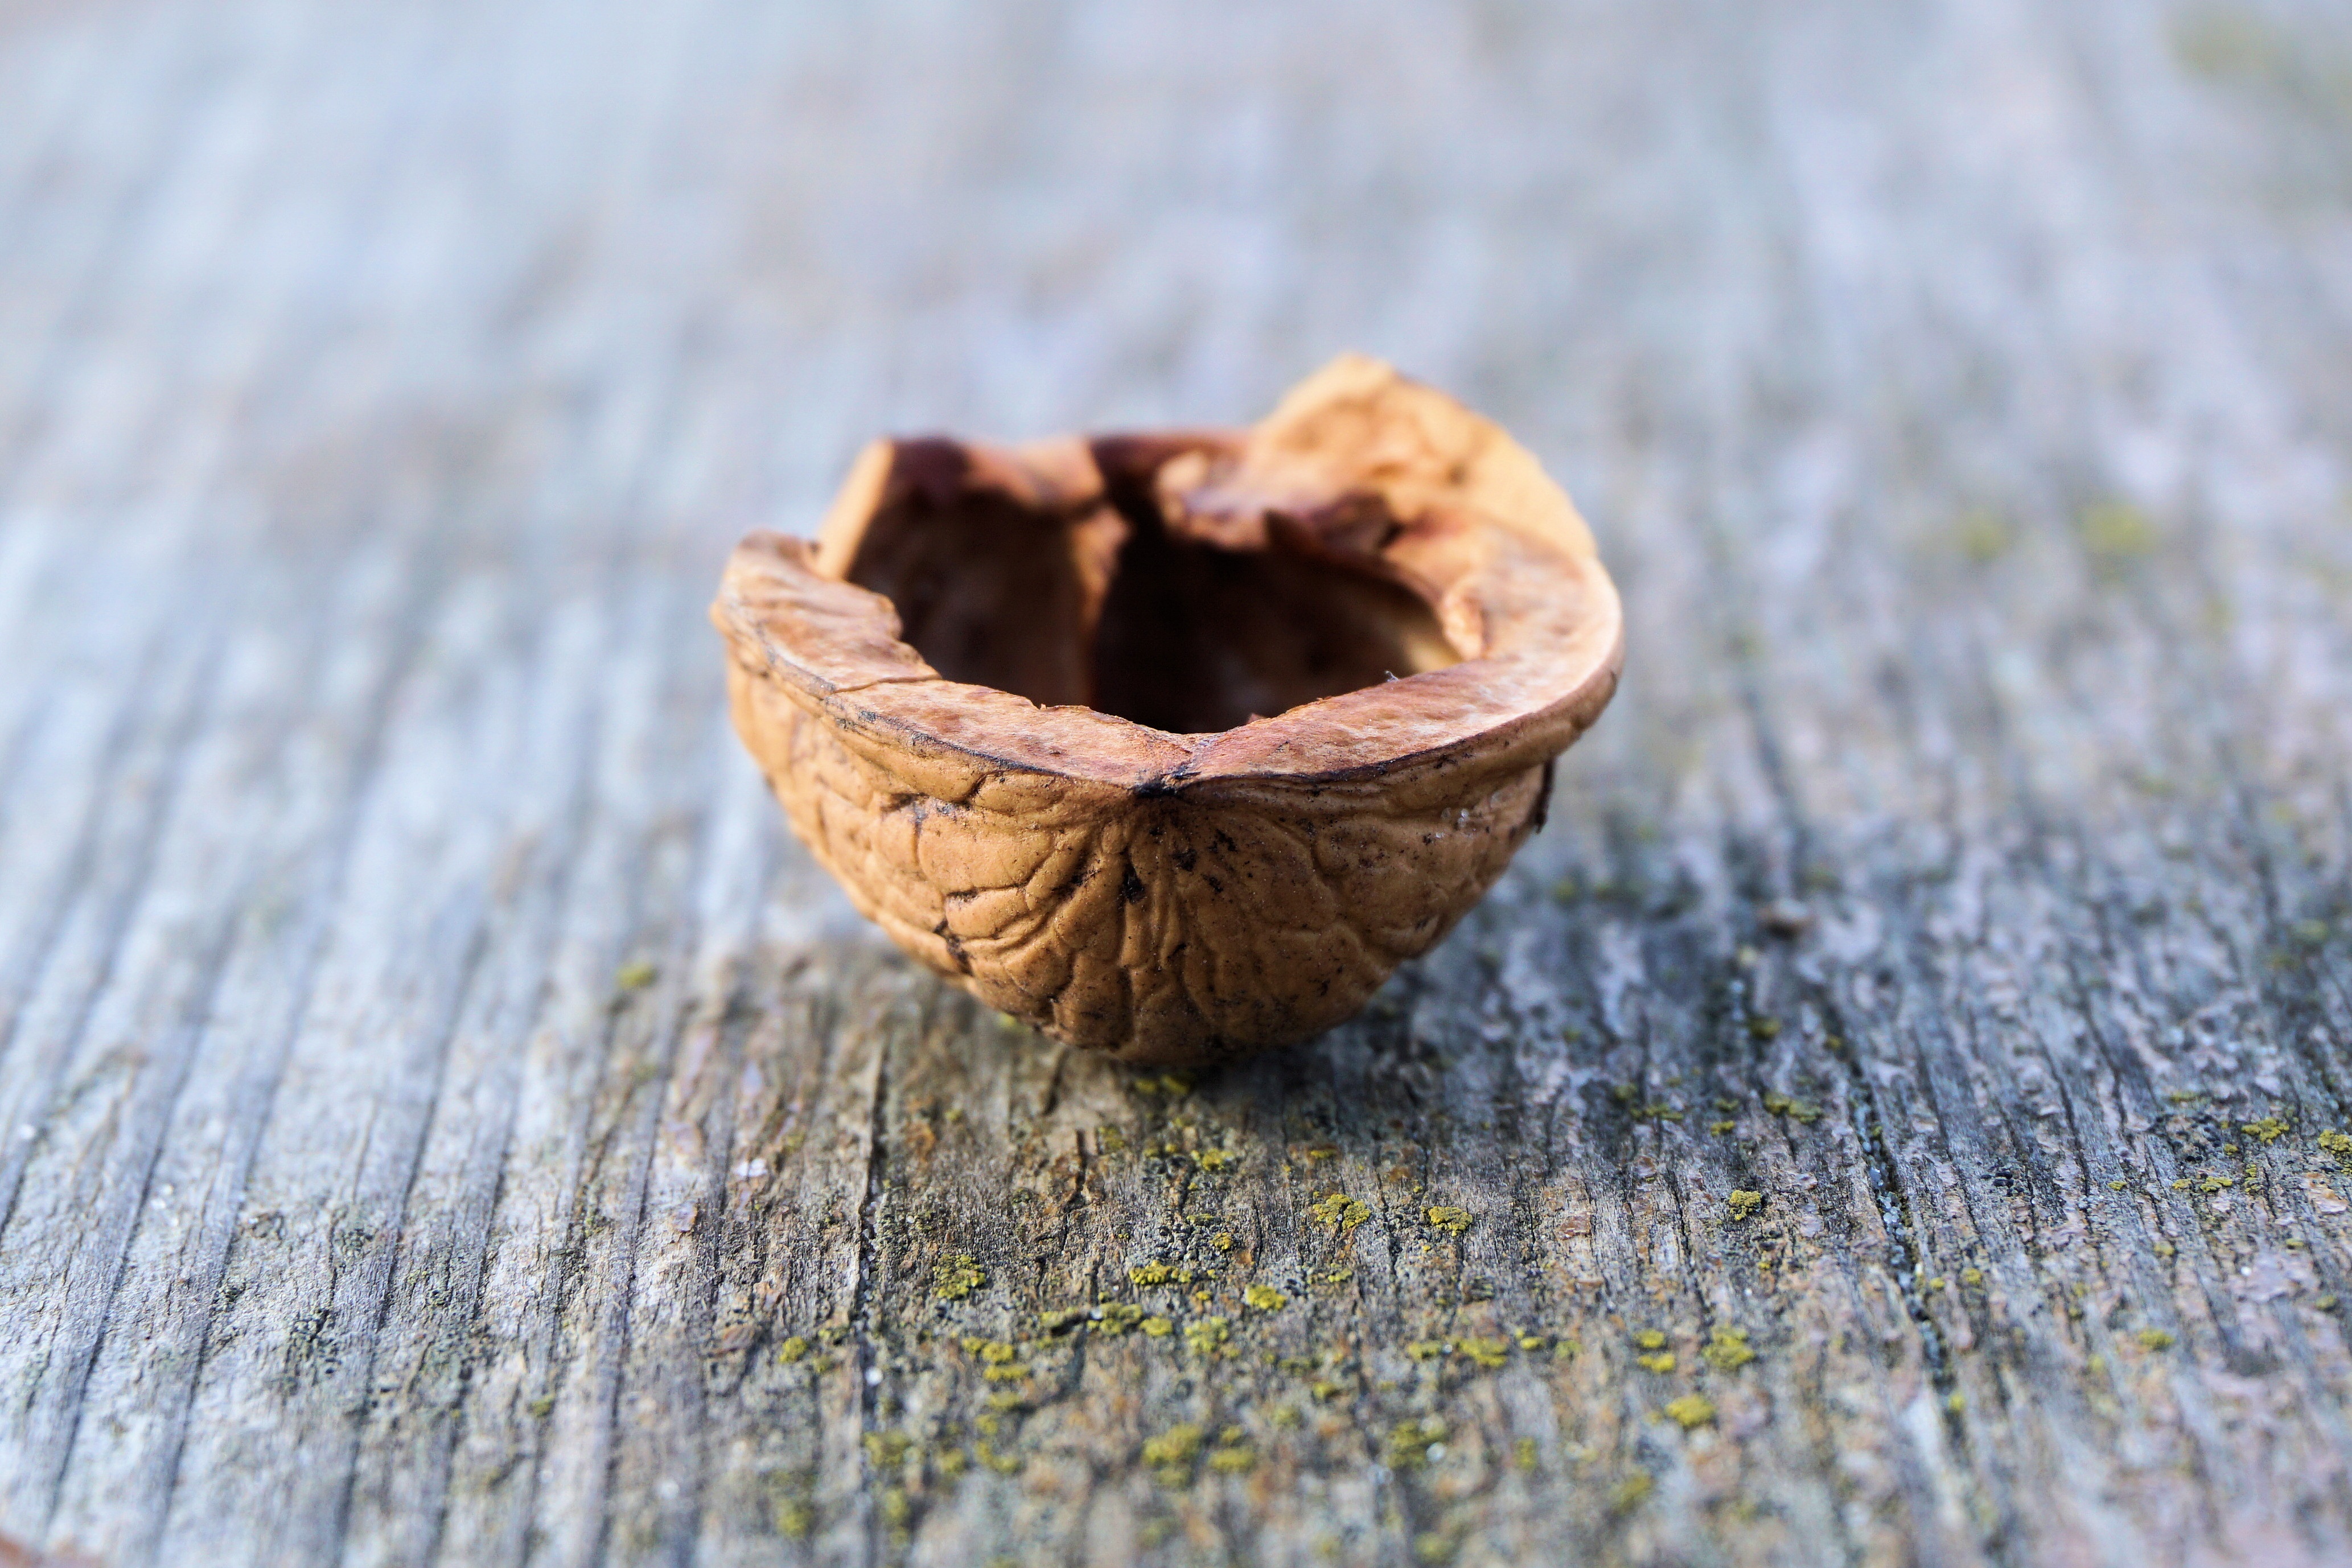
hand, tree, nature, open, plant, wood, photography, leaf, flower, food, produce, autumn, brown, soil, empty, nut, shell, walnut, close up, coconut, nutshell, macro photography, flowering plant, grass family, land plant